Fabian Delph

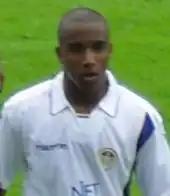
Delph playing for Leeds United in 2009

Born in Bradford, West Yorkshire, Delph started his career in football as a youngster at Bradford City. Delph left City in September 2001 to join Leeds United after he was recommended to their academy coach Greg Abbott by former Bradford manager Paul Jewell, whose son played with Delph. He went to Tong Secondary School, which he left in 2006 to sign a two-year scholarship with Leeds United, at the age of 16. He completed his studies at the partner school to Leeds, Boston Spa School.